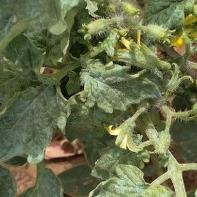
Crop: Tomato
Condition: virosis-d